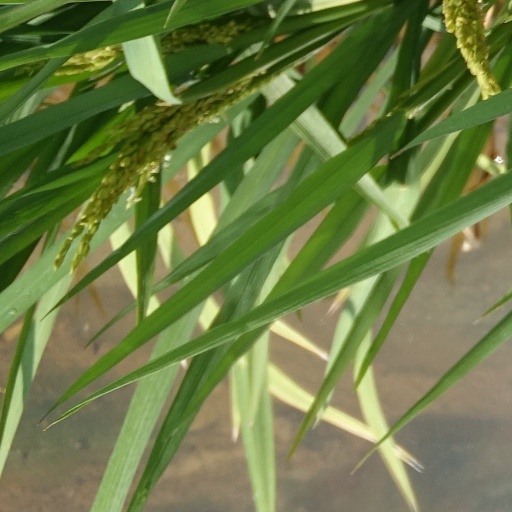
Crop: rice